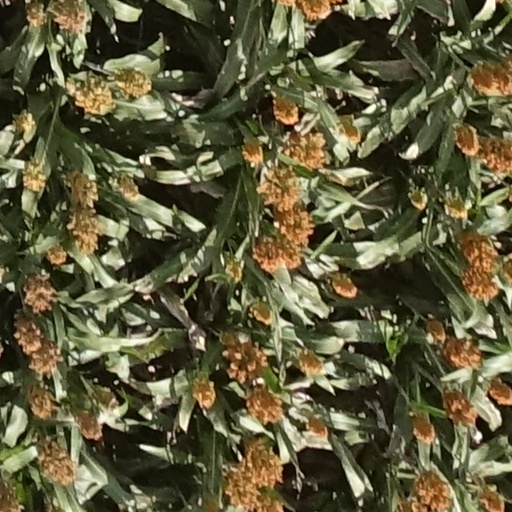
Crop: sorghum